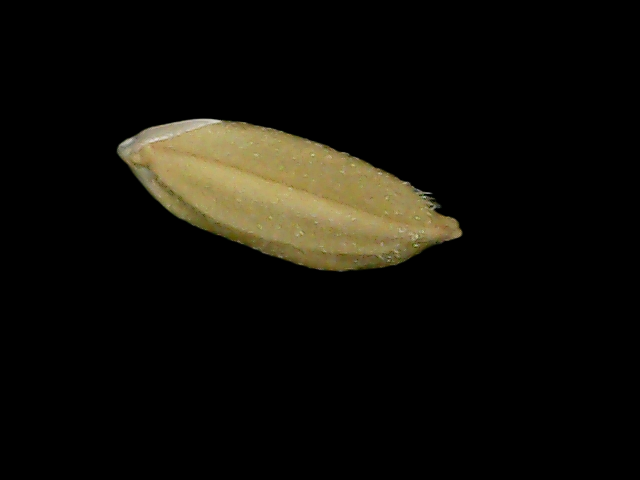
Rice variety: Bd76